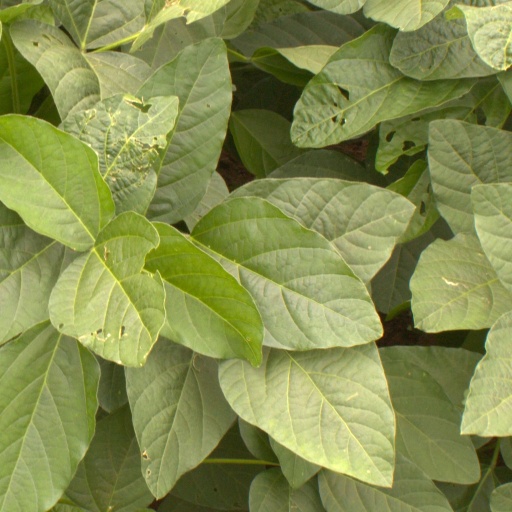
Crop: soybean